Yekaterina Strizhenova

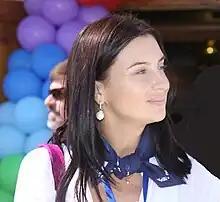
Yekaterina Strizhenova in 2009

Yekaterina Strizhenova (Russian: Екатерина Владимировна Стриженова; born Yekaterina Tokman; March 20, 1968) is a Russian film and stage actress, television presenter.